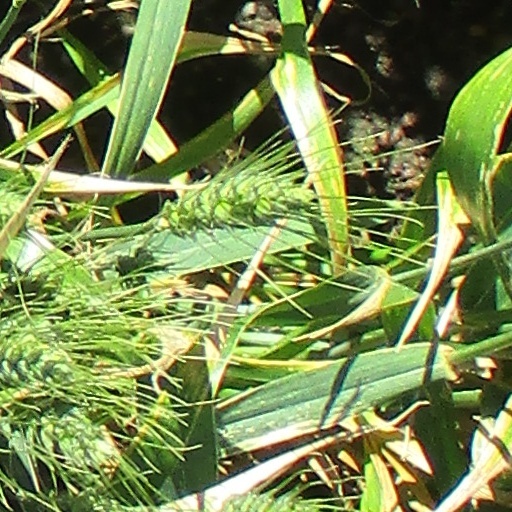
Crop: wheat